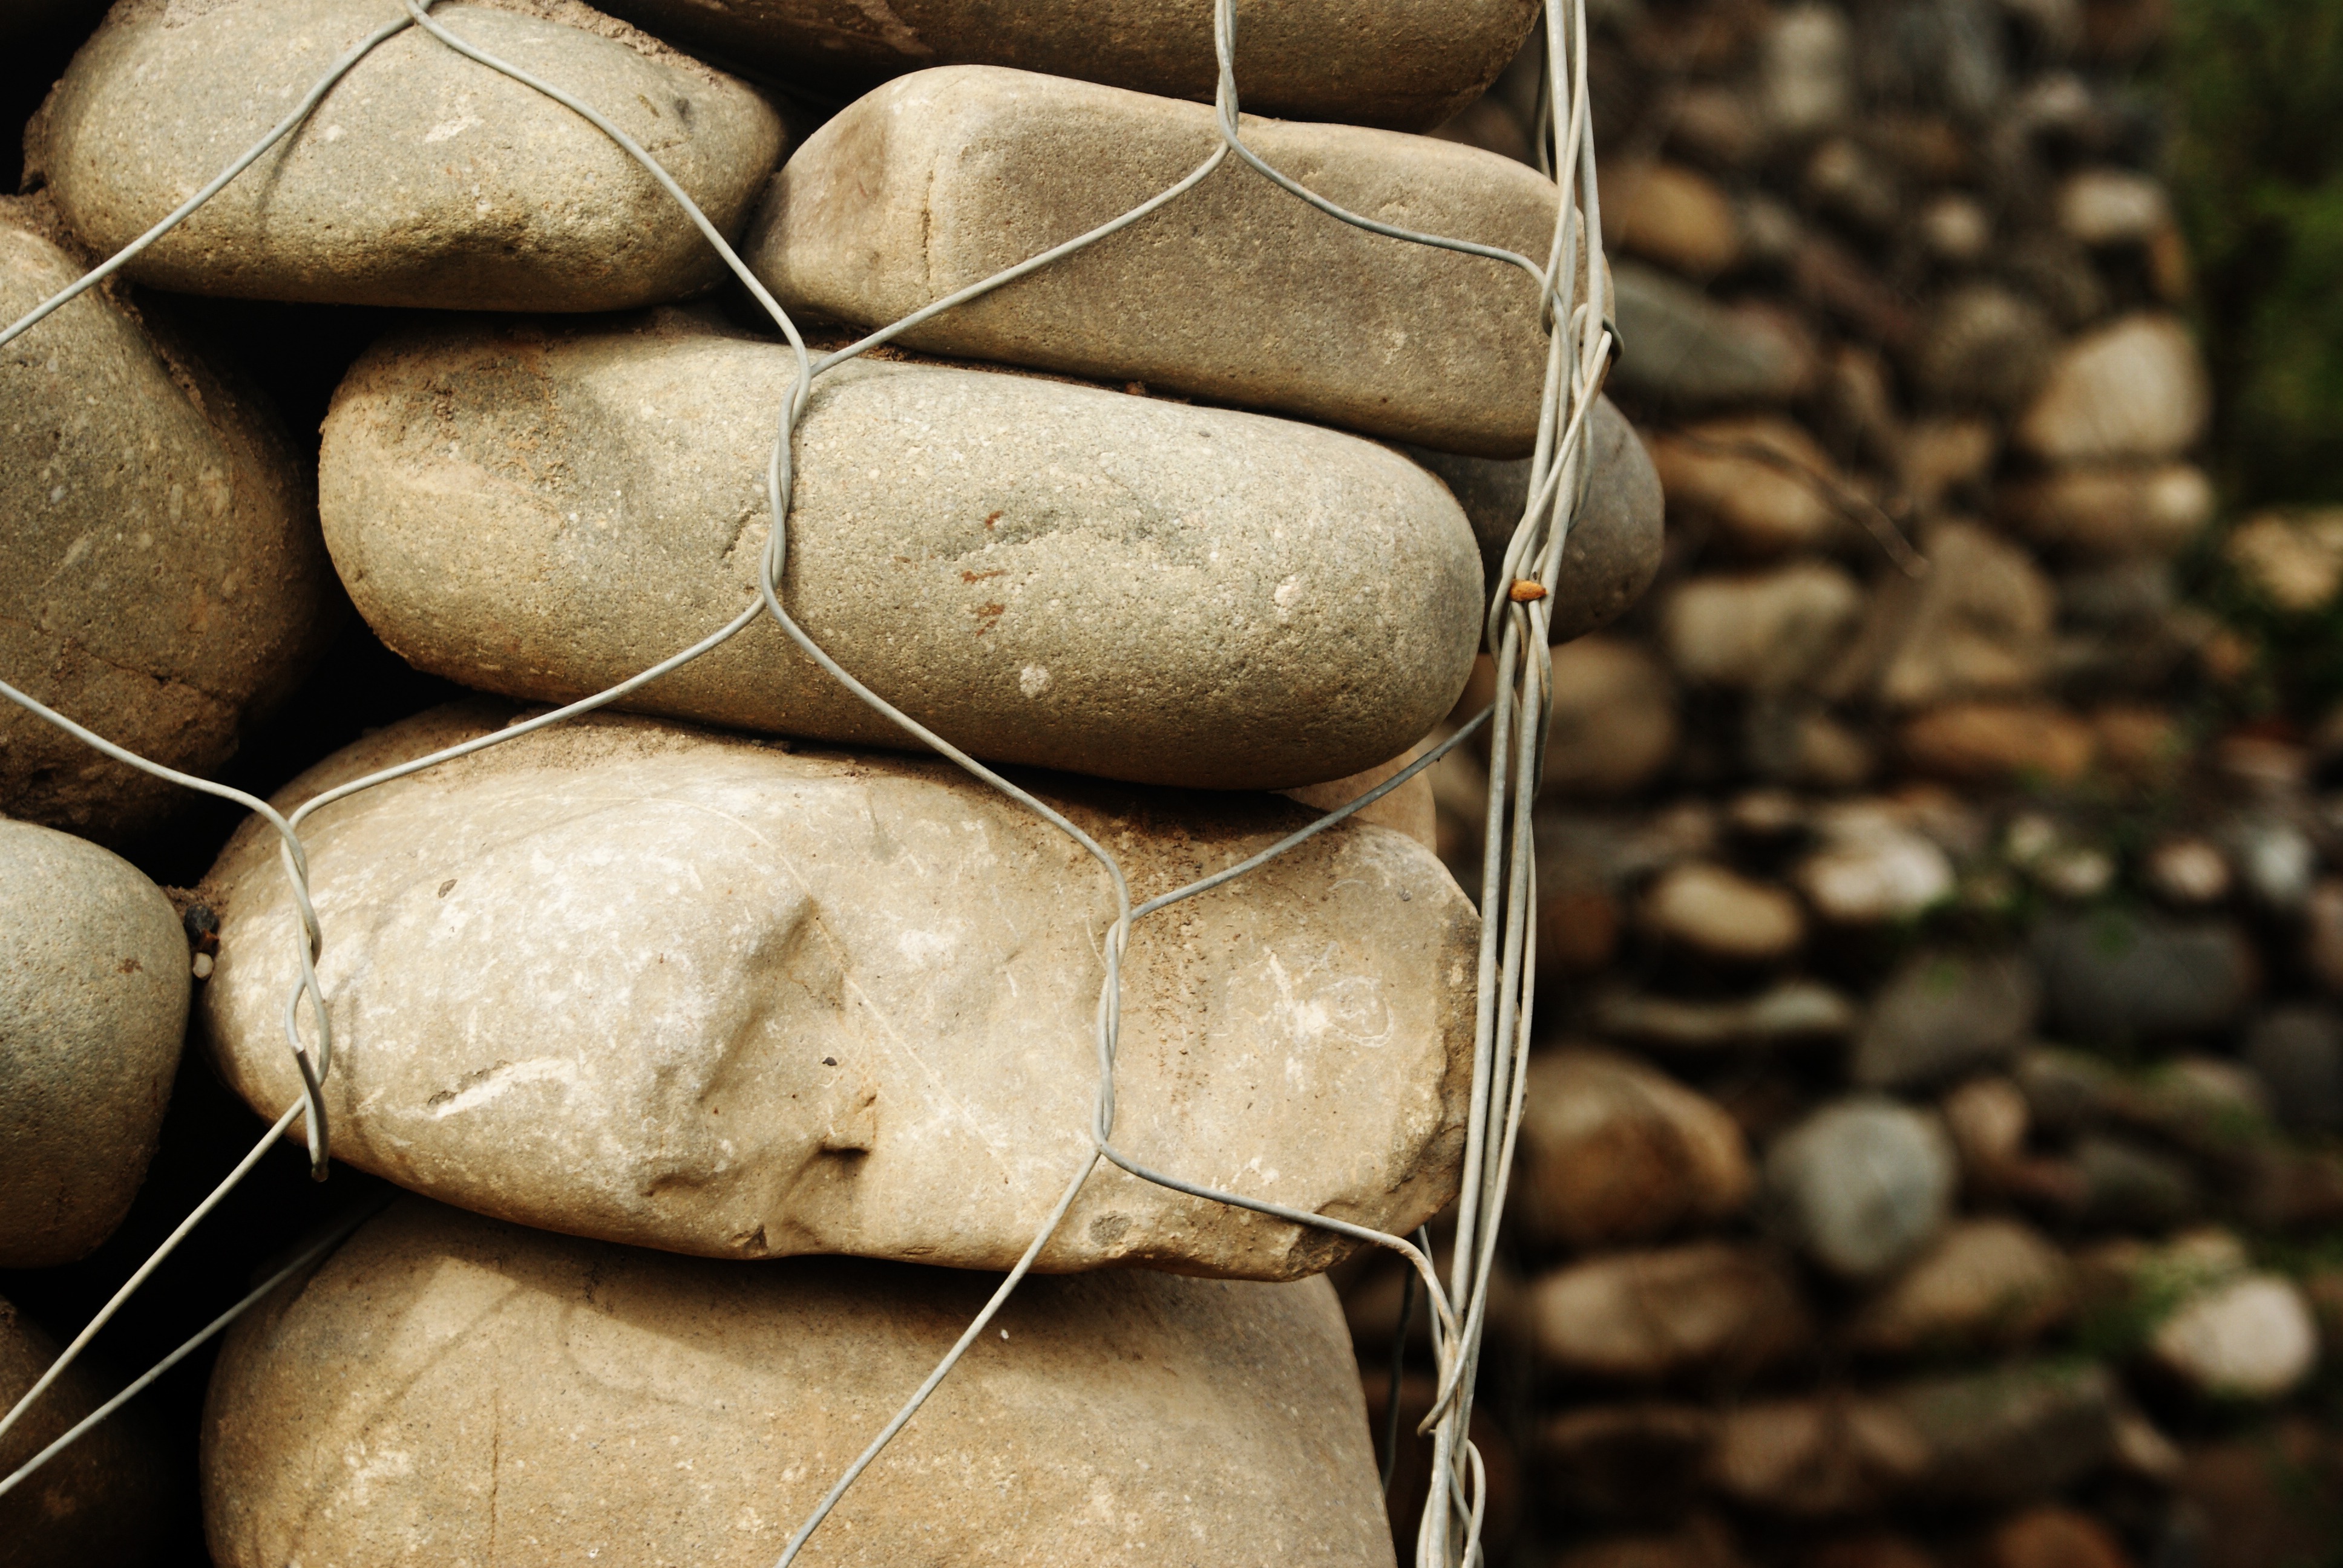
rock, wood, old, barn, food, produce, pebble, soil, material, rocks, stones, granite, stone figure, stone sculpture, granite stones